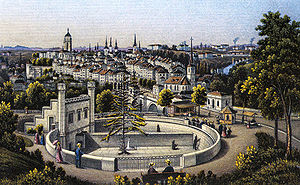
Bern / Fritid
Bjørnegraven omkring 1880.
Bern er forbundshovedstad i Schweiz og landets fjerdestørste by med 133.798 indbyggere. Floden Aare flyder gennem byen. Bern er administrativt center i den tosprogede Kanton Bern, der er den næstmest befolkede af Schweiz' 26 kantoner. Den gamle bydel i Bern er på UNESCOs Verdensarvsliste.